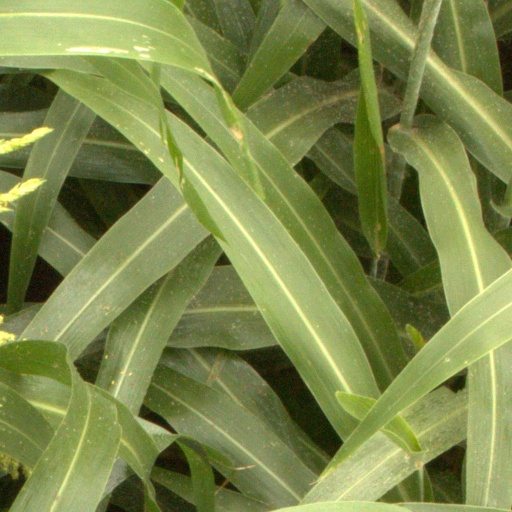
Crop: sorghum